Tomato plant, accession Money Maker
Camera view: bottom (45 deg); turntable rotation: 150 degrees
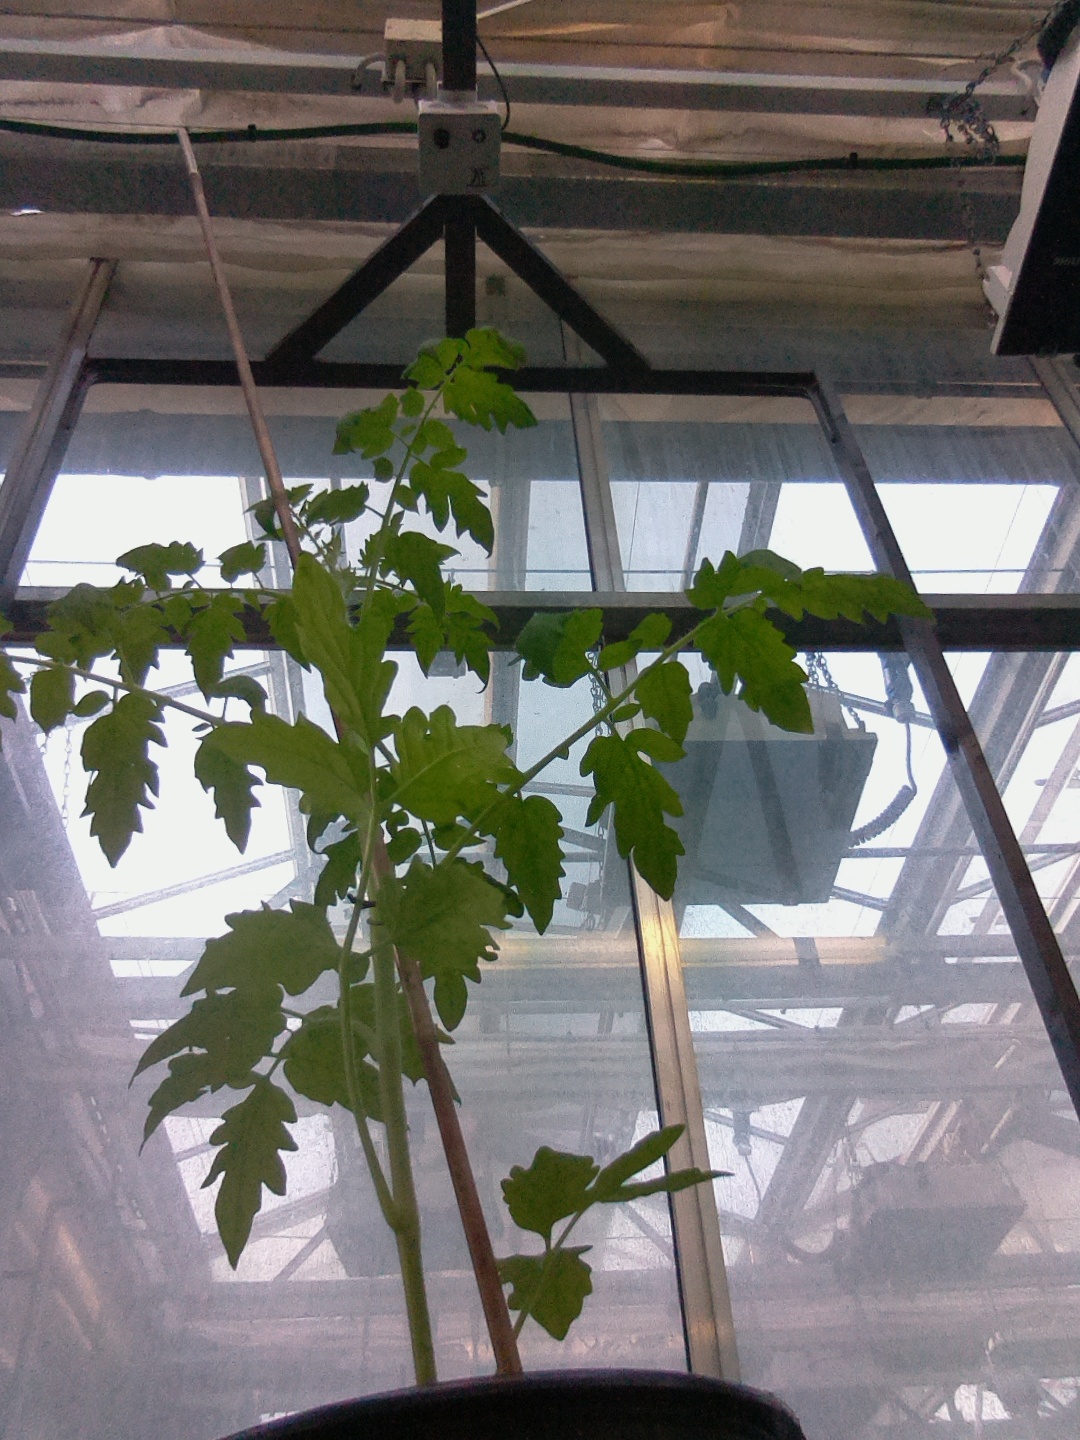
BBCH growth stage 16: 12 of true leaves visible